Albert Jansz Vinckenbrinck

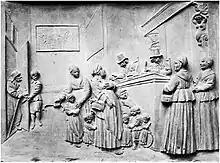
Relief in sandstone from the Amsterdam poorhouse; registering the poor at the almshouse

According to the RKD he was a sculptor who learned from his father and became the father of the sculptors Jan, Hendrik, and Abraham Vinckenbrinck. He married Geertruyt Collaert. He made the pulpit for the Nieuwe kerk, and a sketch of this is in the portrait made of him by the Holsteyn brothers. That print claims he was a "sculptor of the city of Amsterdam".